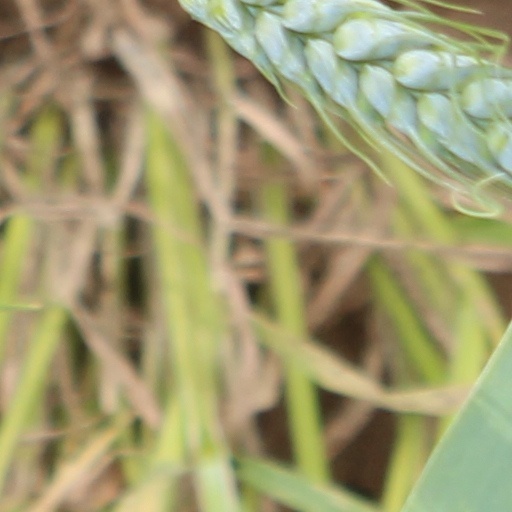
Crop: wheat